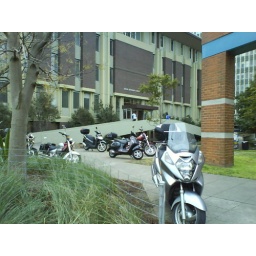
Opposite bus loop, in front of law building, big bikes group 1.